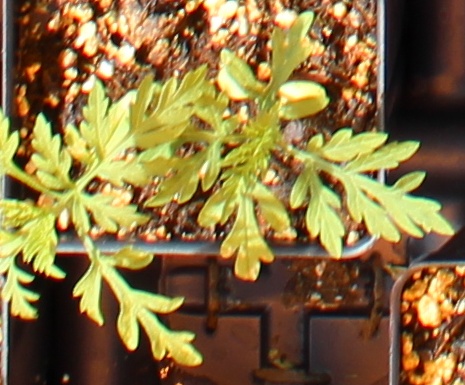
Label: Ragweed